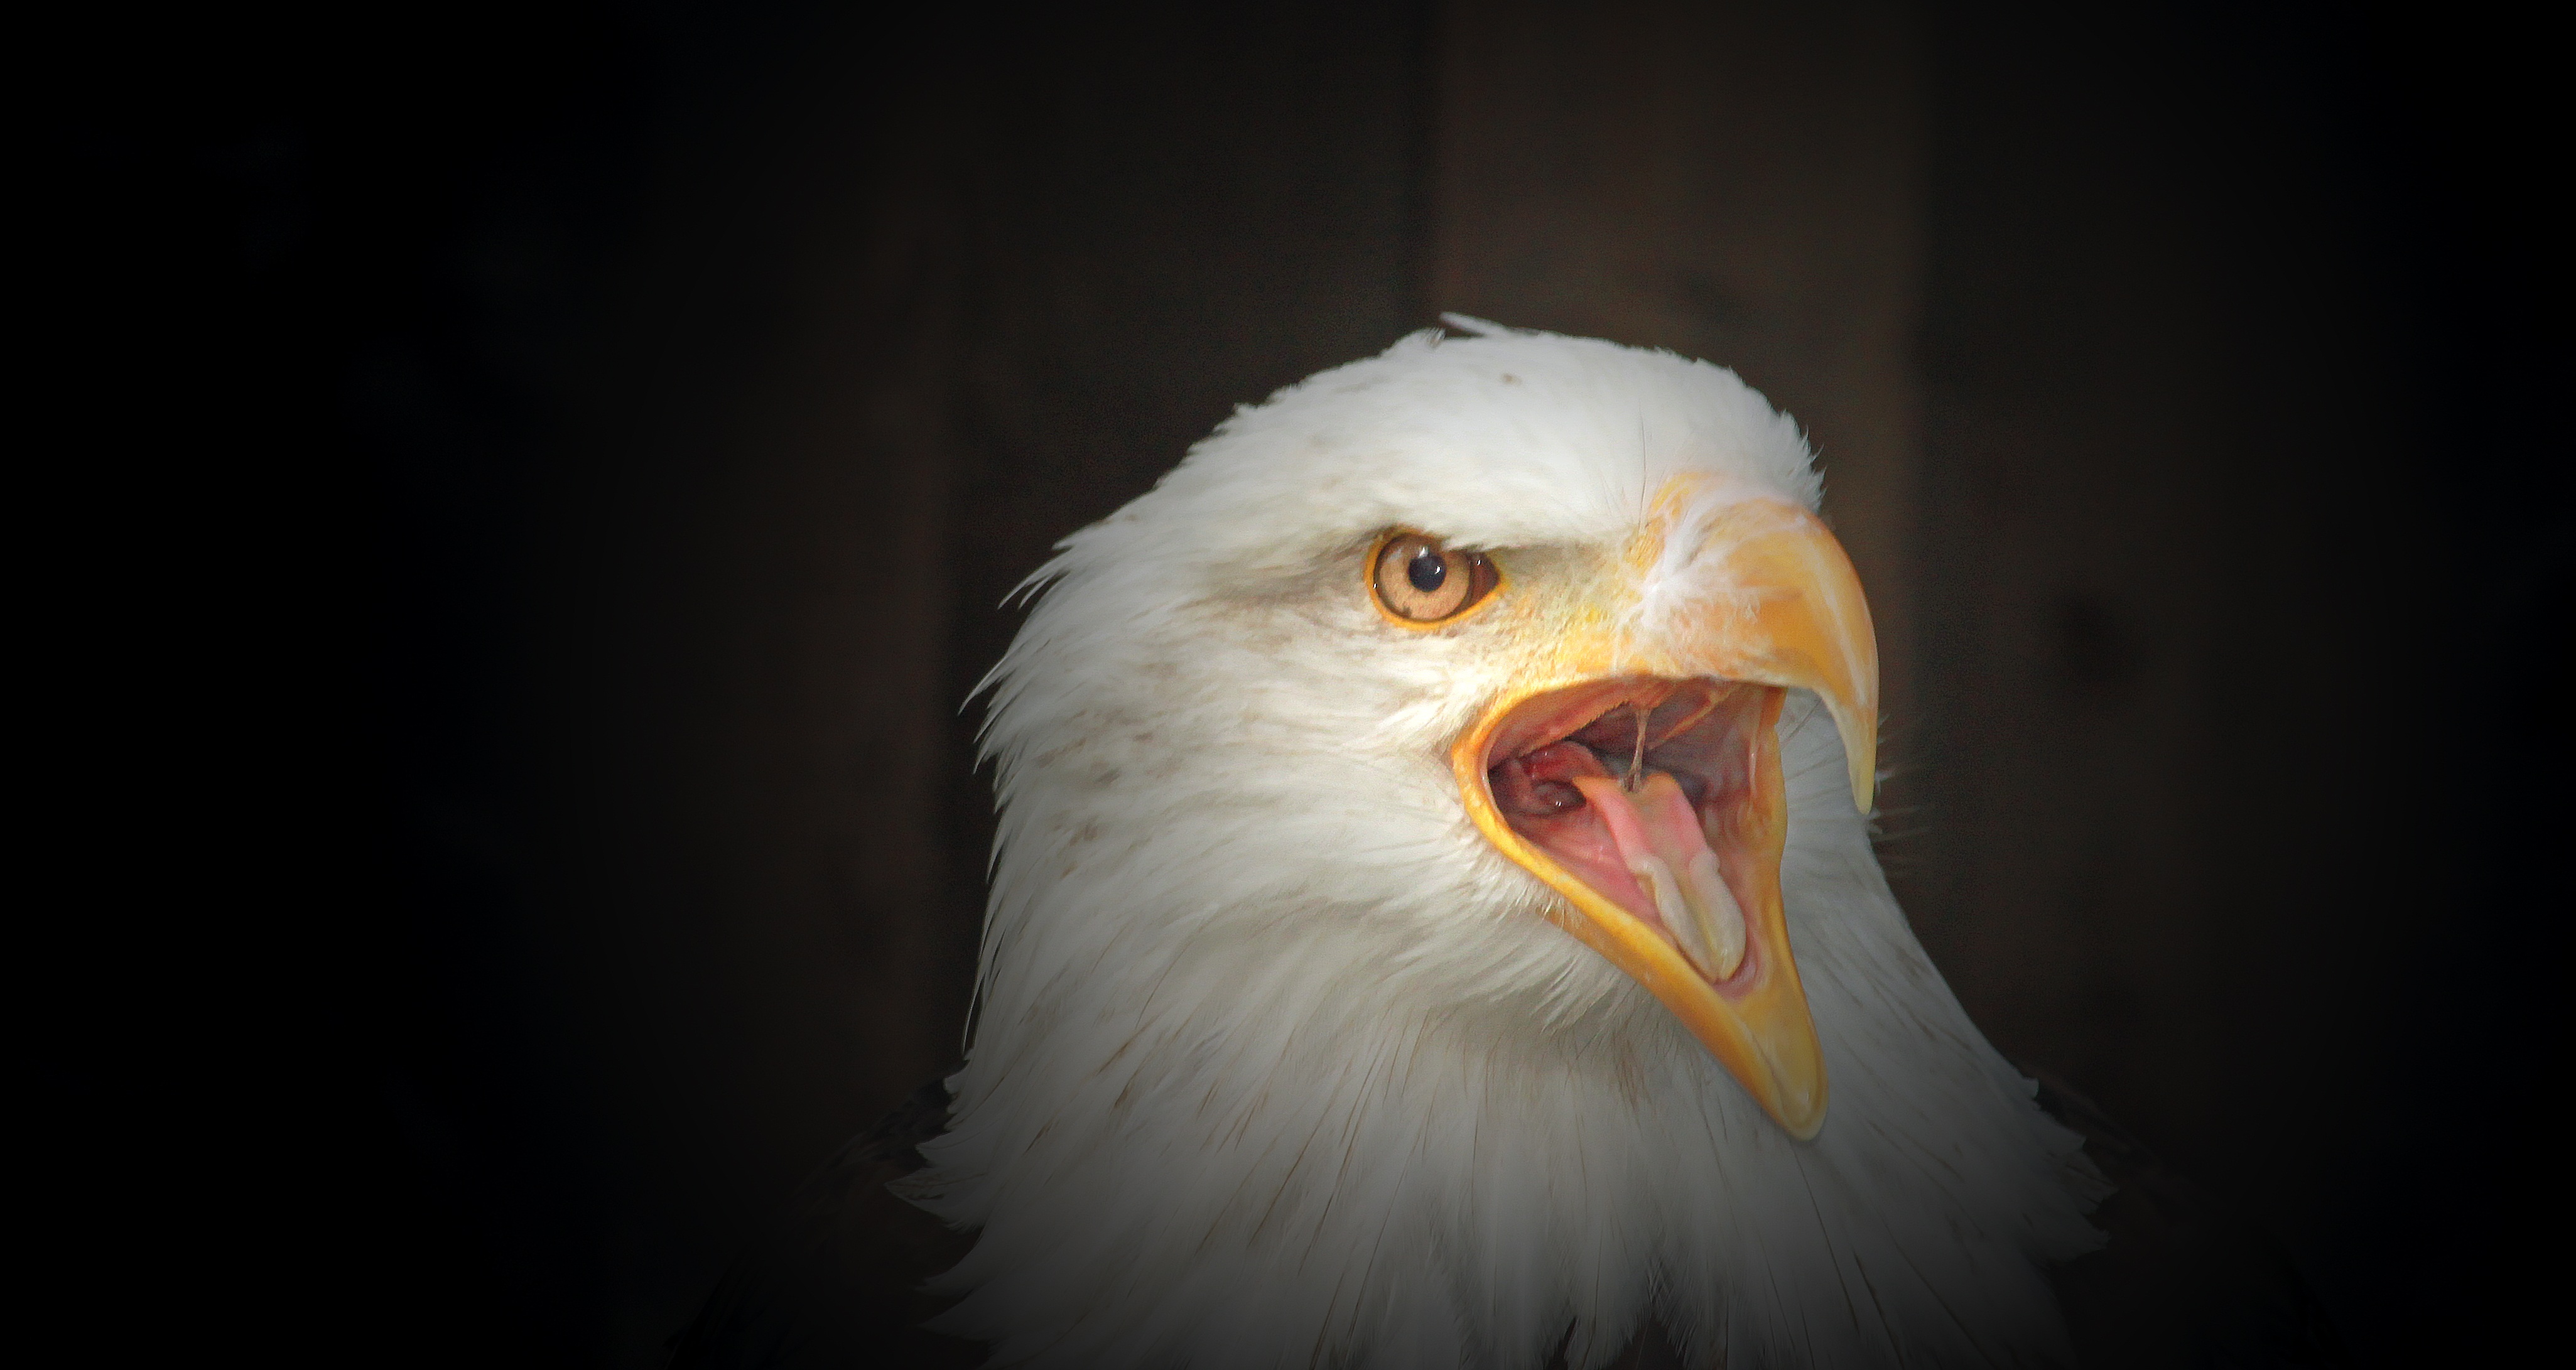
bird, wing, beak, eagle, close, fauna, raptor, bird of prey, bald eagle, cry, close up, vertebrate, falconry, white tailed eagle